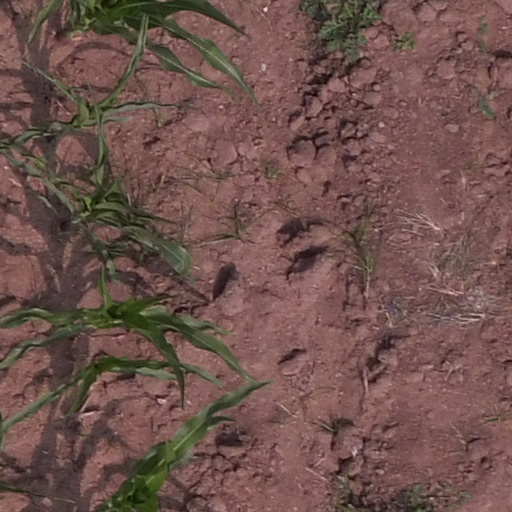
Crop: maize; corn